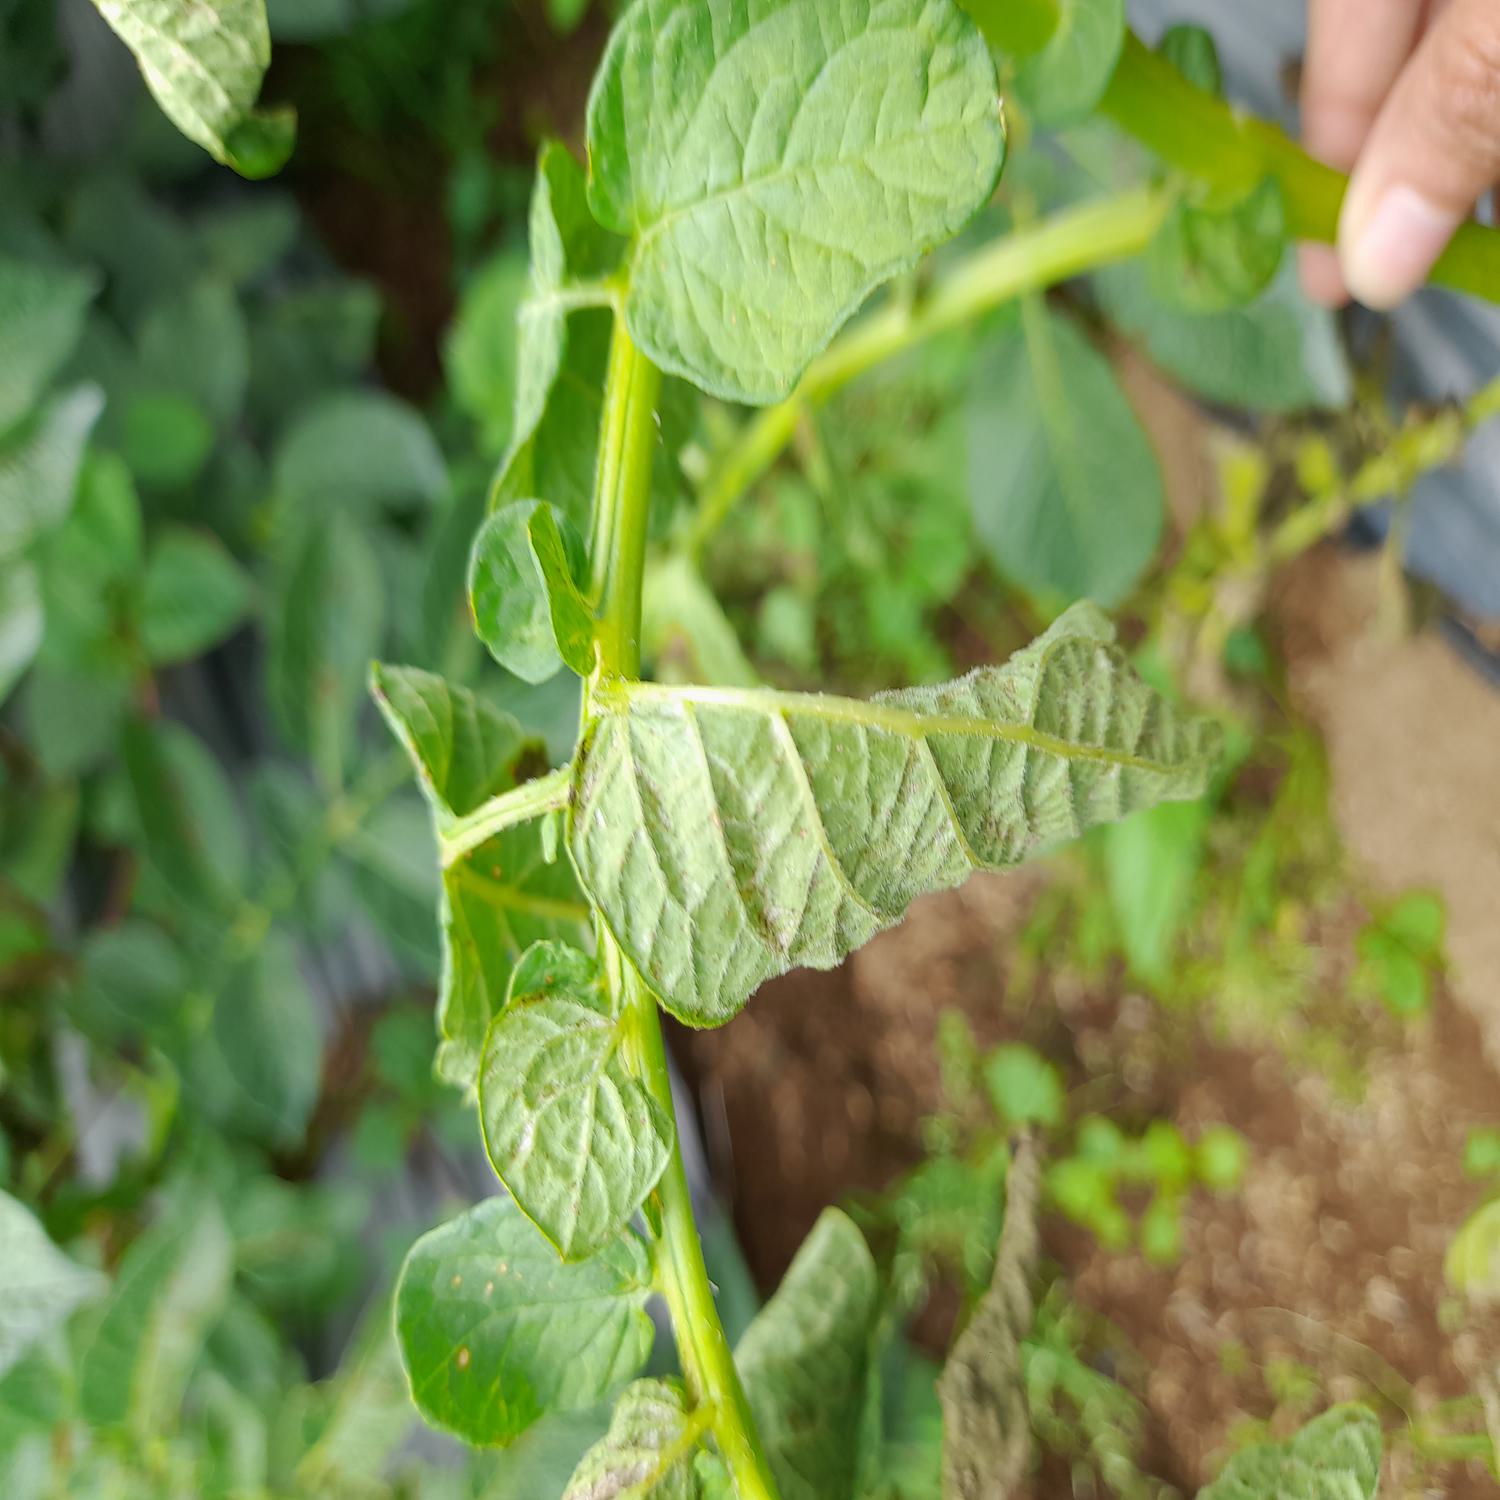
Label: Bacteria